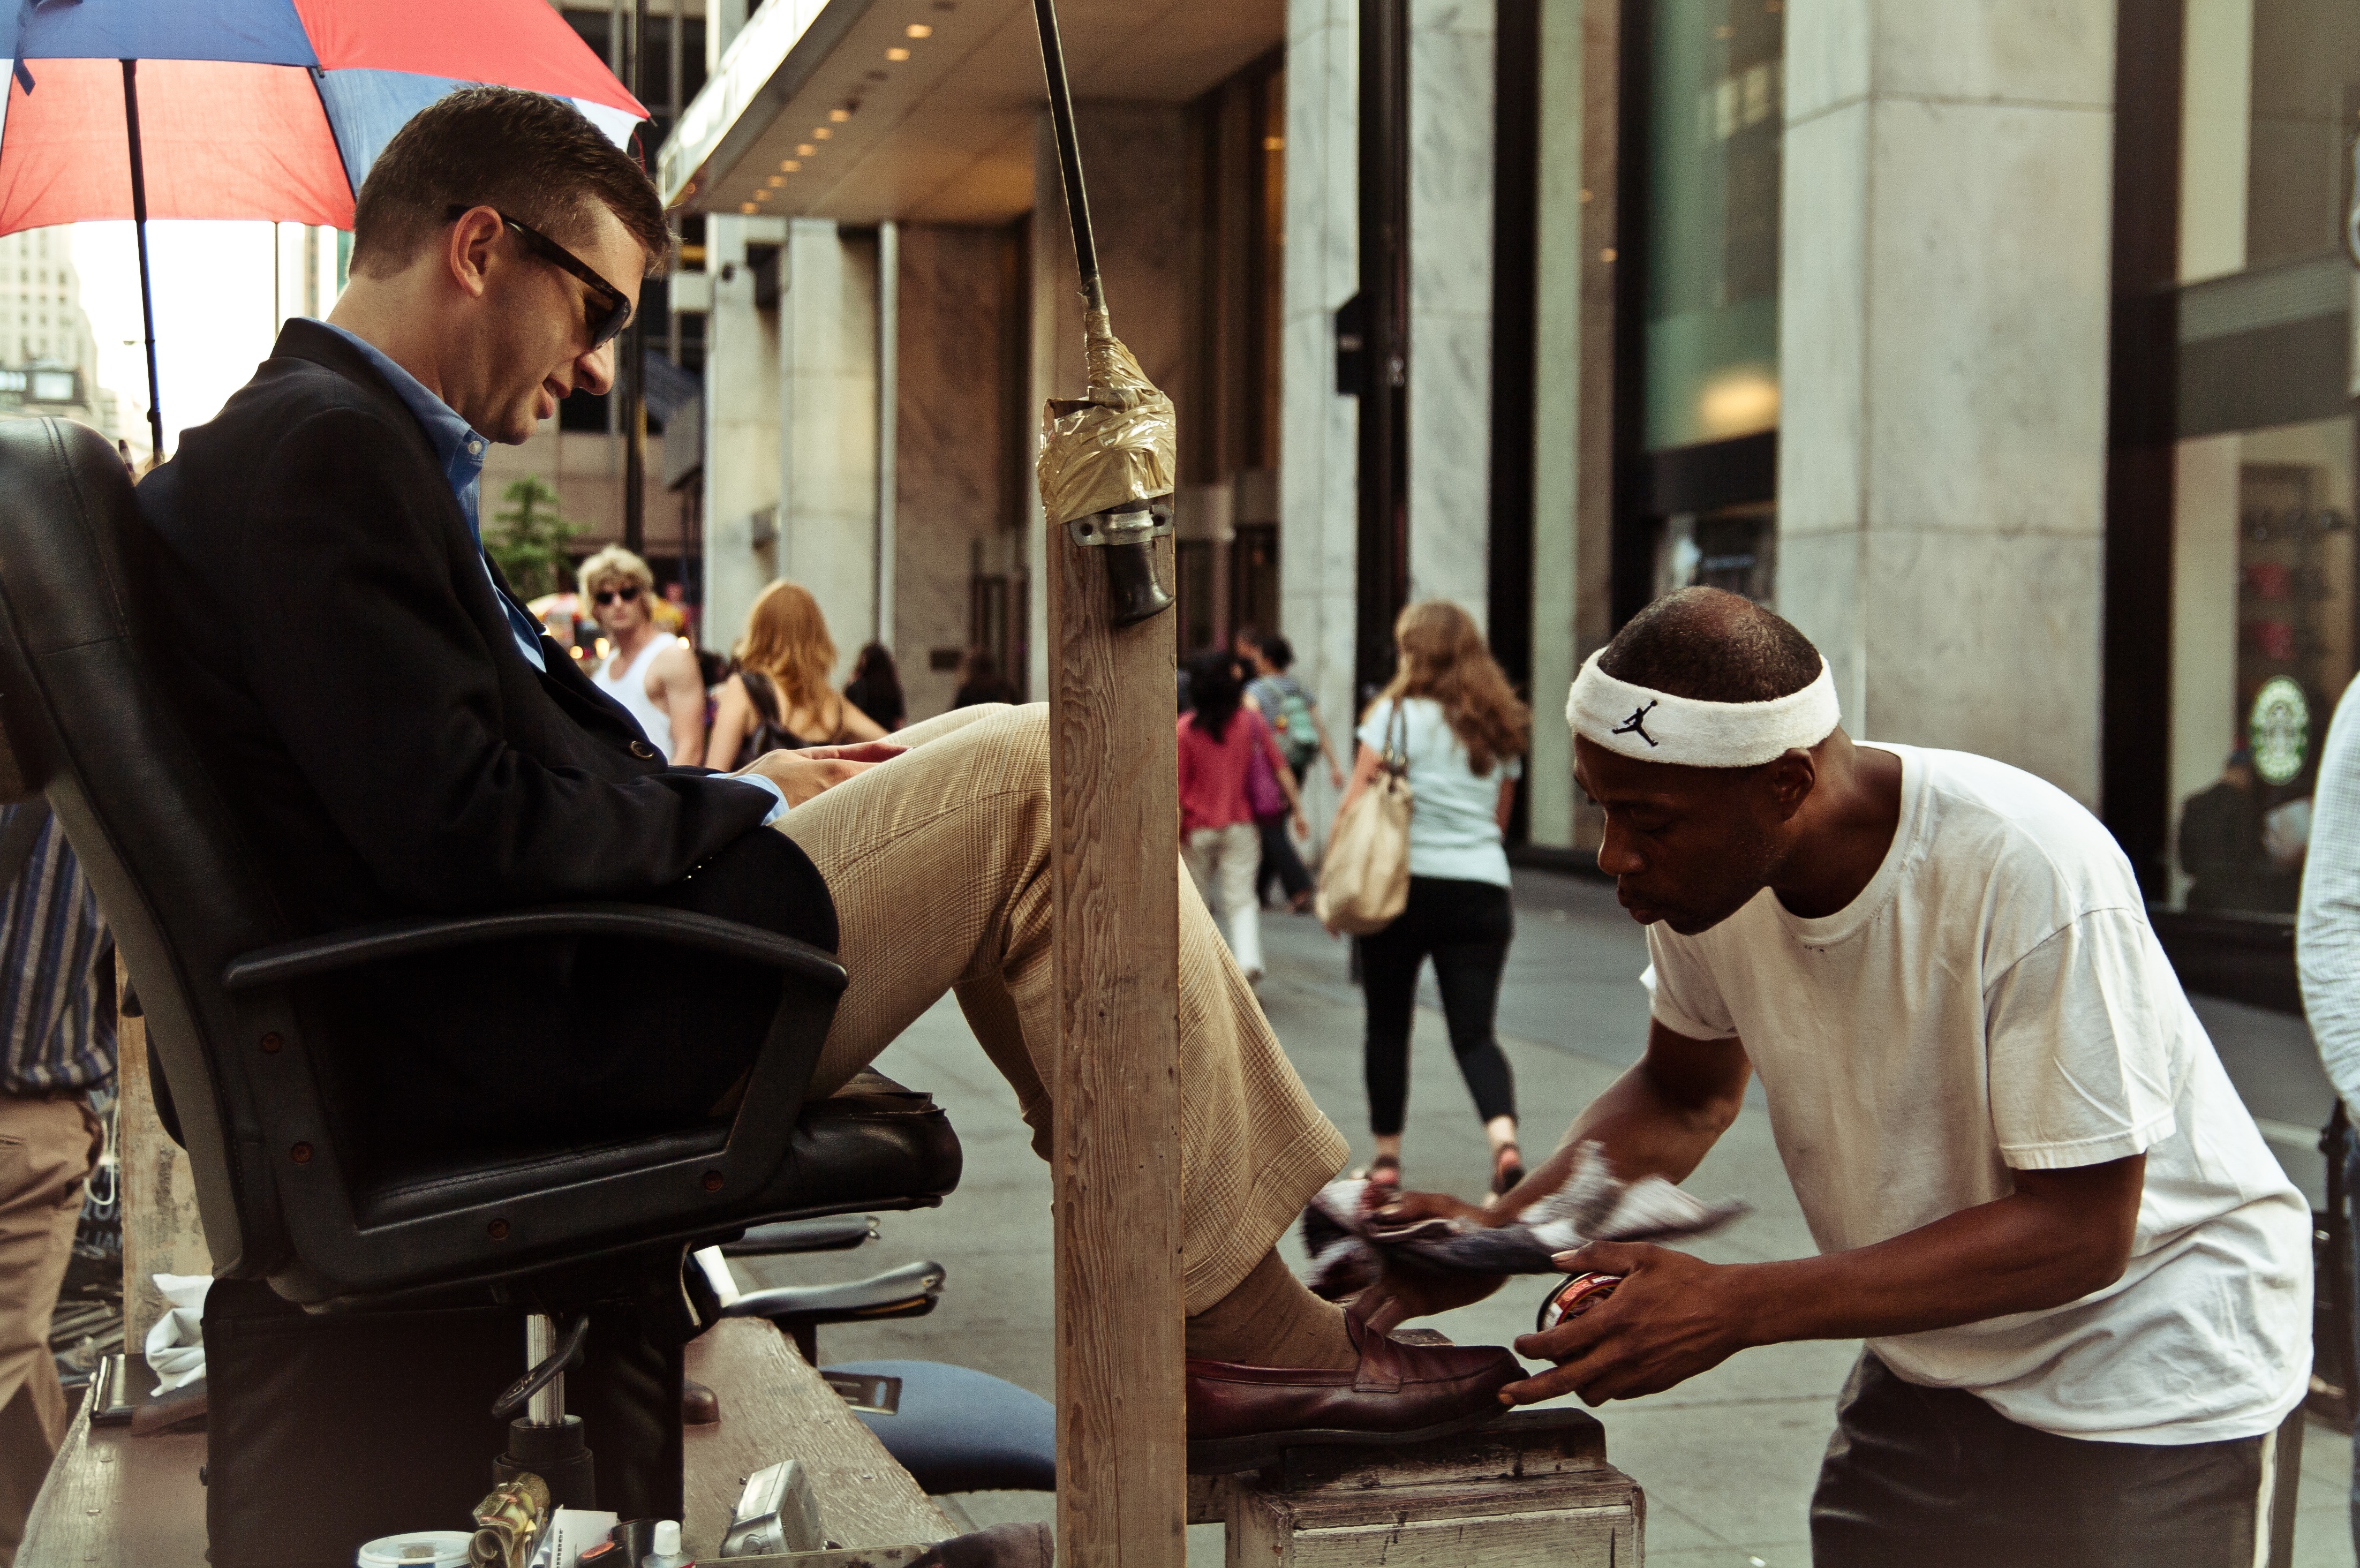
street